Argentine COVID-19 vaccination scandal

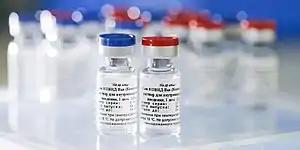
Russian Ministry of Health's image of Sputnik V COVID-19 vaccine vials

On 18 February 2021, reports began of an alleged secret operation to establish a "vacunatorio VIP" ("VIP vaccination center") in the building of the Ministry of Health.